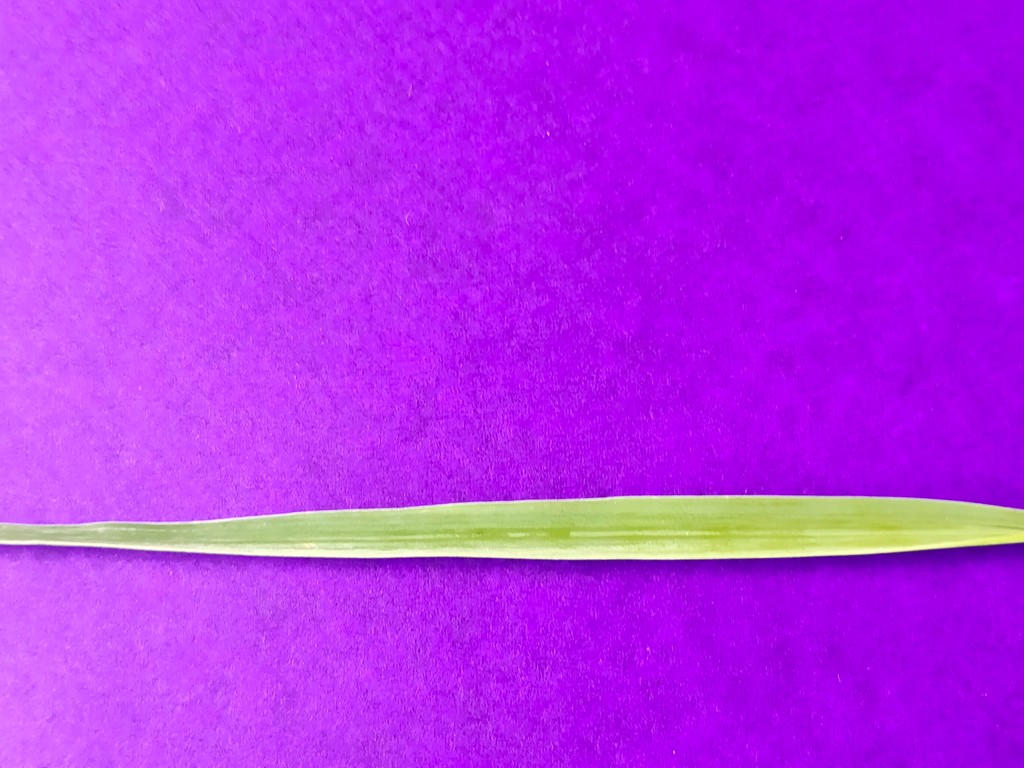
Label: Healthy